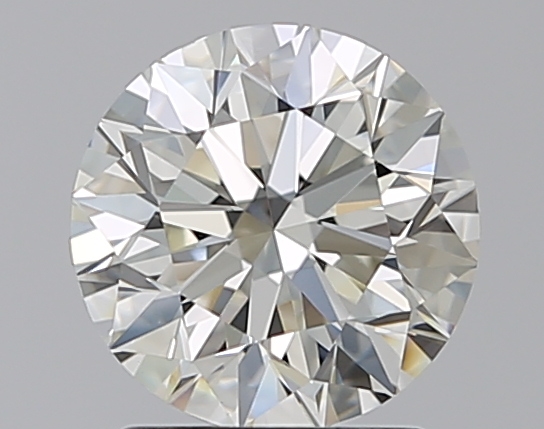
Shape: round
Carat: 1.5
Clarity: VS2
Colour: I
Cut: EX
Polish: EX
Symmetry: EX
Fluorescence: M
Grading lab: GIA
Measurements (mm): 7.23 x 7.28 x 4.55